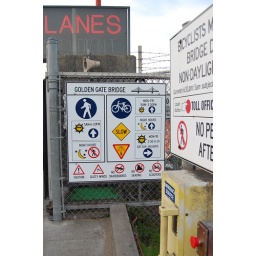
Lots of signs and rules for crossing the Golden Gate bridge by foot or bike.